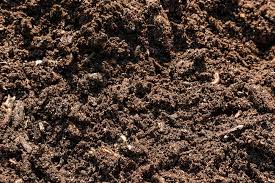
Soil type: Black Soil